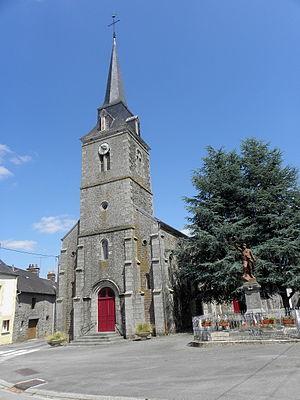
Église Saint-Martin de Chevaigné-du-Maine (53).
La liste des églises de la Mayenne recense de manière exhaustive les églises, cathédrale et basiliques situées dans le département français de la Mayenne.
Chevaigné-du-Maine est une commune française, située dans le département de la Mayenne en région Pays de la Loire, peuplée de 173 habitants.